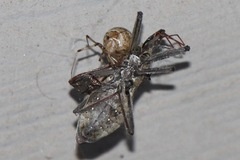
Species: Parasteatoda_tepidariorum